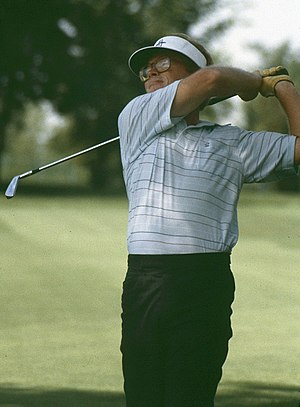
Tom Kite
Kite
"Thomas Oliver ""Tom"" Kite Jr. er en amerikansk golfspiller, der pr. juli 2008 står noteret for 19 sejre på PGA Touren. Hans bedste resultat i en Major-turnering er hans sejr ved US Open i 1992.